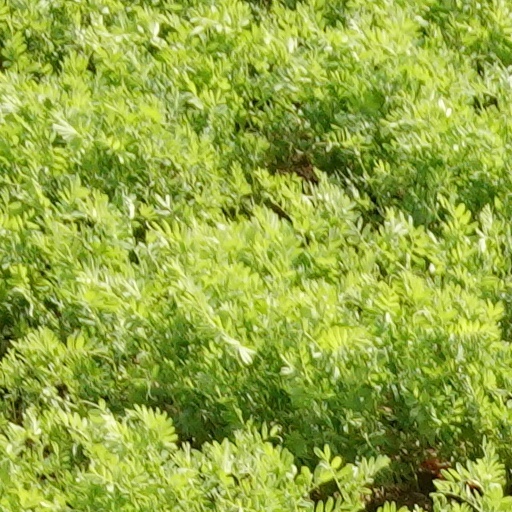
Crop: wheat